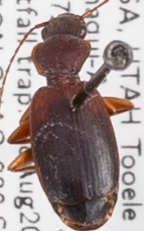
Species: Cymindis planipennis
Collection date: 2018-08-28
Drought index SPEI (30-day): -0.62
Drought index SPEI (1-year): -1.45
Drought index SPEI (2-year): -0.62